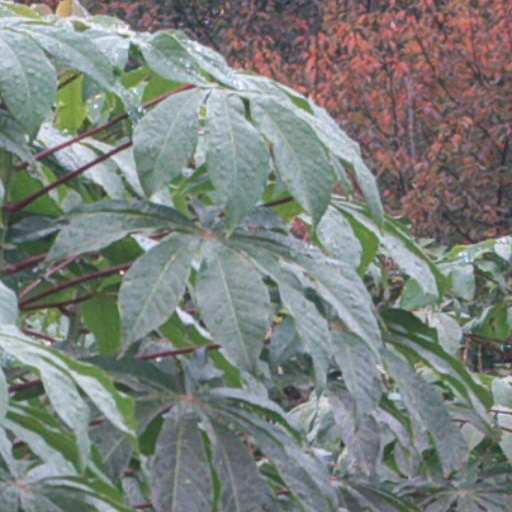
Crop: cassava